Kagurazaka

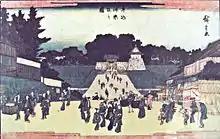
View of Kagurazaka and Ushigome bridge to Edo Castle (牛込神楽坂の図) by Utagawa Hiroshige, 1840.

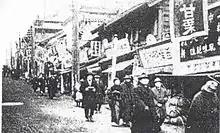
Kagurazaka in 1908.

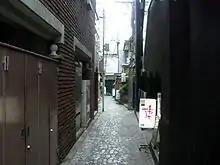
An old backstreet in Kagurazaka.

While it retains a traditional Japanese atmosphere, Kagurazaka now has a significant French presence with many French expatriates living in the area due to the proximity of l'Institut Franco-Japonais de Tokyo and the Lycée Franco-Japonais de Tokyo's primary section. Kagurazaka also has Tokyo's largest concentration of French eateries, bakeries and cheese shops. l'Institut Franco-Japonais holds a lively program of cultural events, food tastings, and film screenings.